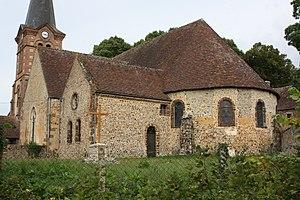
Vue générale Sud-Est église Notre-Dame de Chennebrun
Chennebrun est une commune française située dans le département de l'Eure en région Normandie.